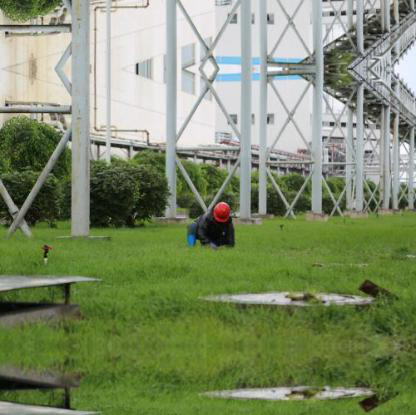
Objects in the image:
label: helmet